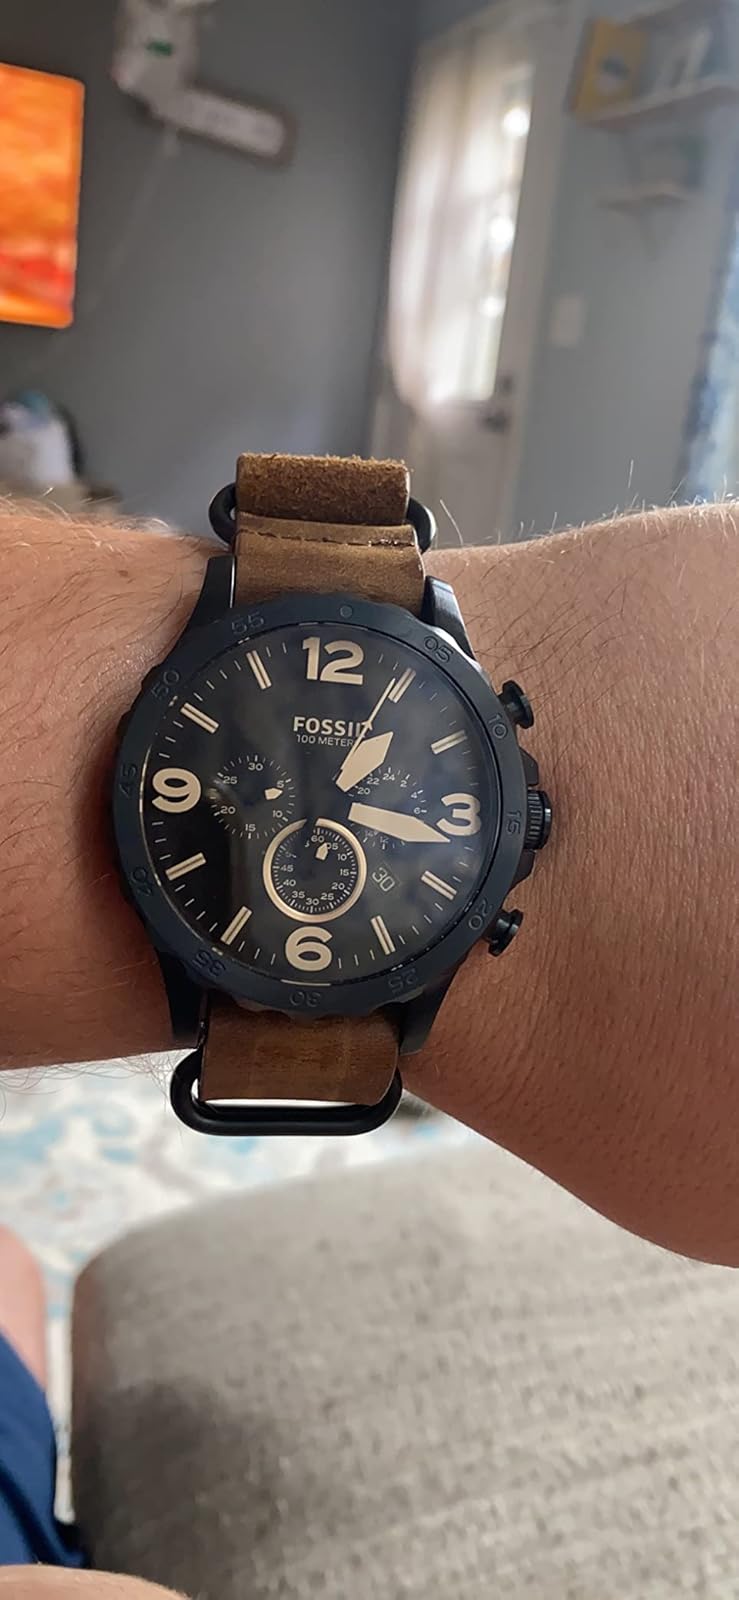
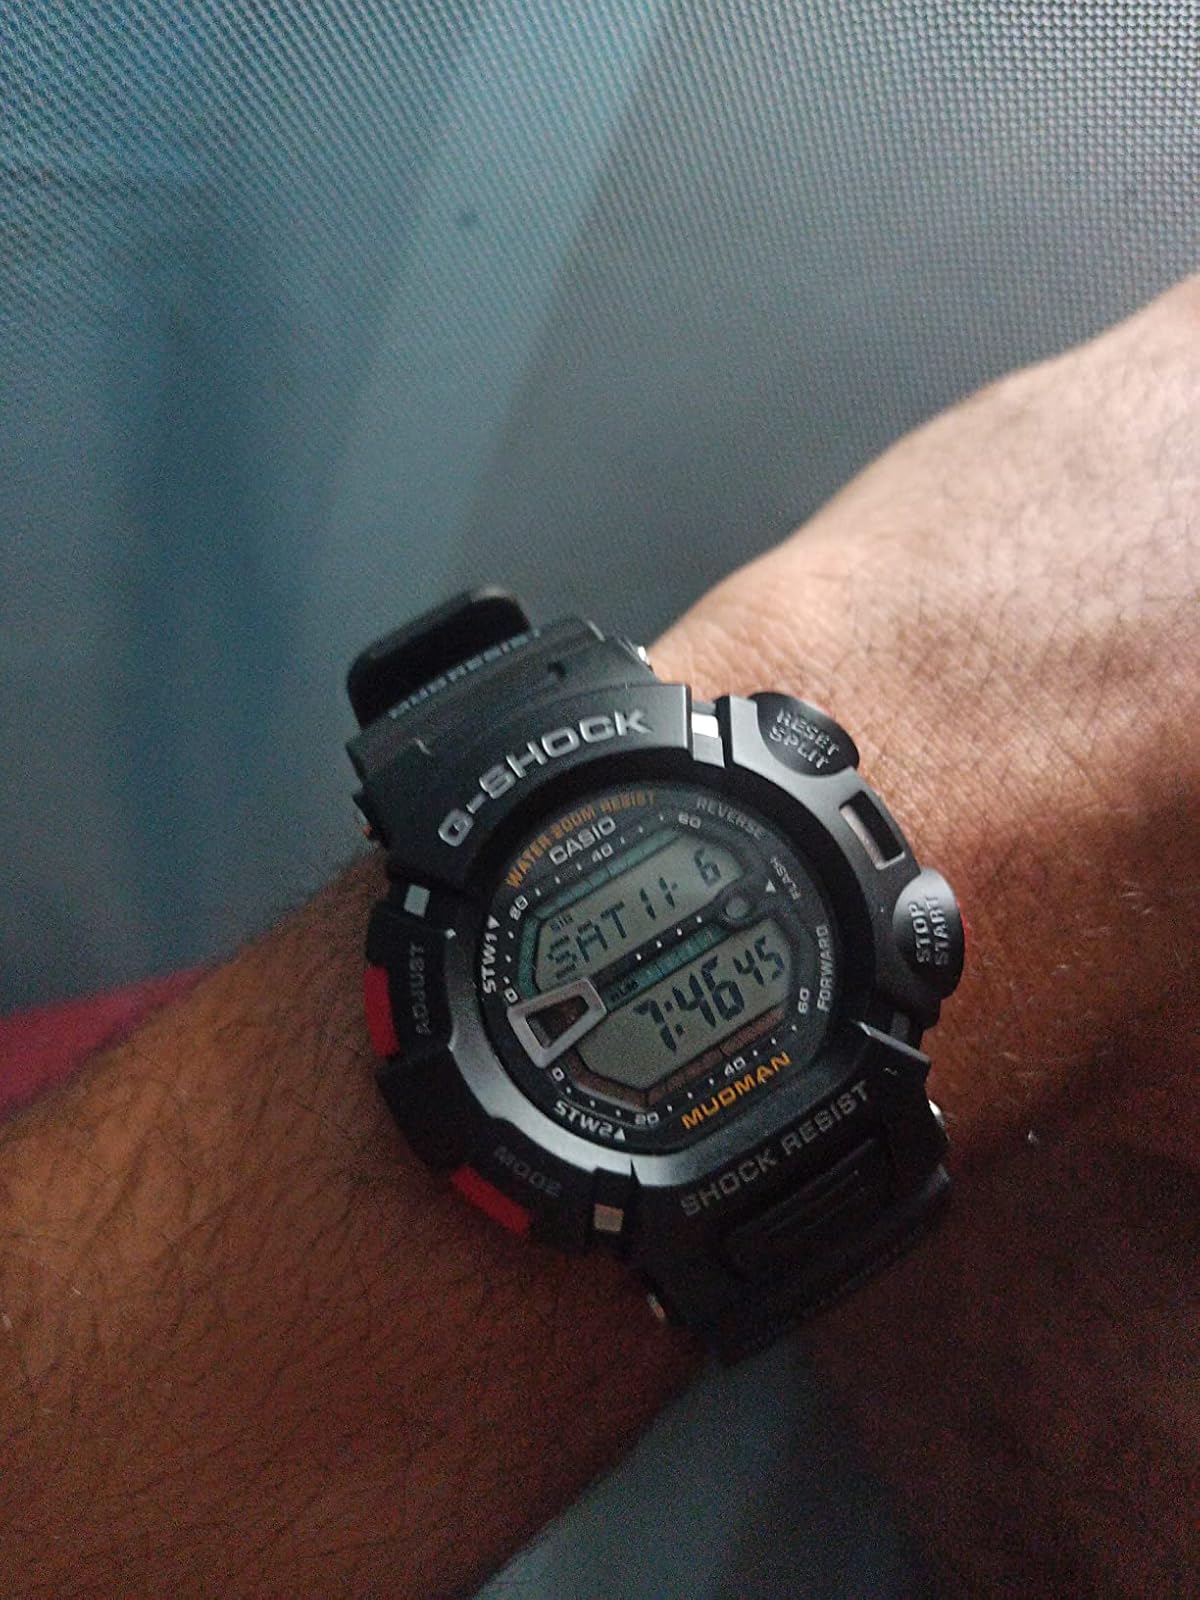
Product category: accessories_watch
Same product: no